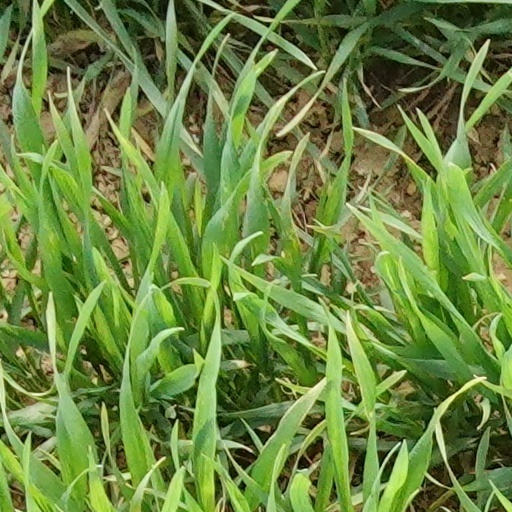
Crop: wheat